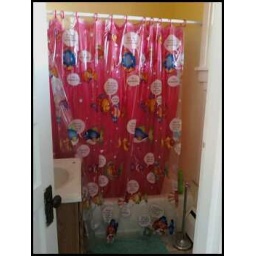
The property has one full bathroom with built in medicine cabinet and undersink storage area.